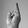
ASL letter: R